J. F. Schroer House-Store

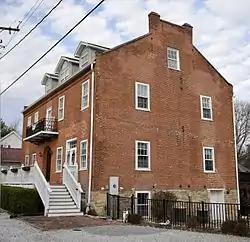

J. F. Schroer House-Store is a historic home and store located at Augusta, St. Charles County, Missouri. The house was built about 1865–1866, and is a -story, brick dwelling with a central passage plan. The store occupied the first floor with living quarters above. It measures approximately 50 feet wide by 36 feet deep and has a side-gable roof and wine cellar.